Gymnastics at the 2012 Summer Olympics – Women's rhythmic individual all-around

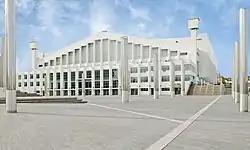
Wembley Arena

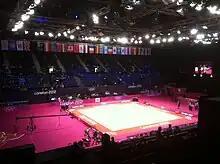
Women's rhythmic individual all-around

The women's rhythmic individual all-around competition at the 2012 Summer Olympics was held at the Wembley Arena from 9–11 August.